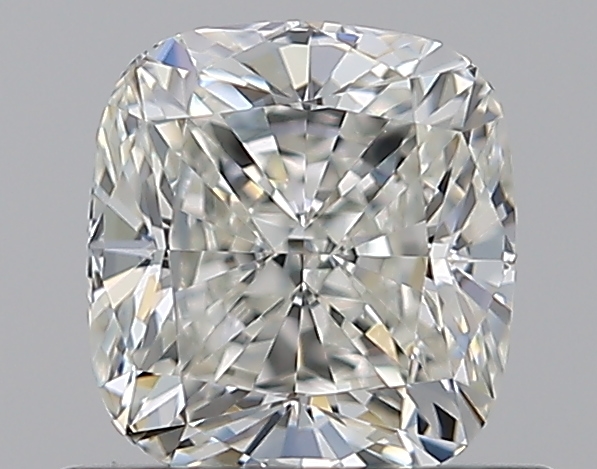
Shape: cushion
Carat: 0.81
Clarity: VS1
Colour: I
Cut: EX
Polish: EX
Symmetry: EX
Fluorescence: N
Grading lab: GIA
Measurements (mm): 5.47 x 5.07 x 3.48